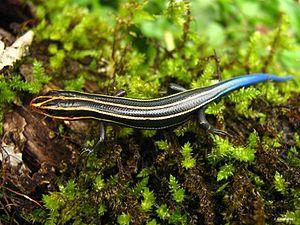
Plestiodon sumichrasti est une espèce de sauriens de la famille des Scincidae.